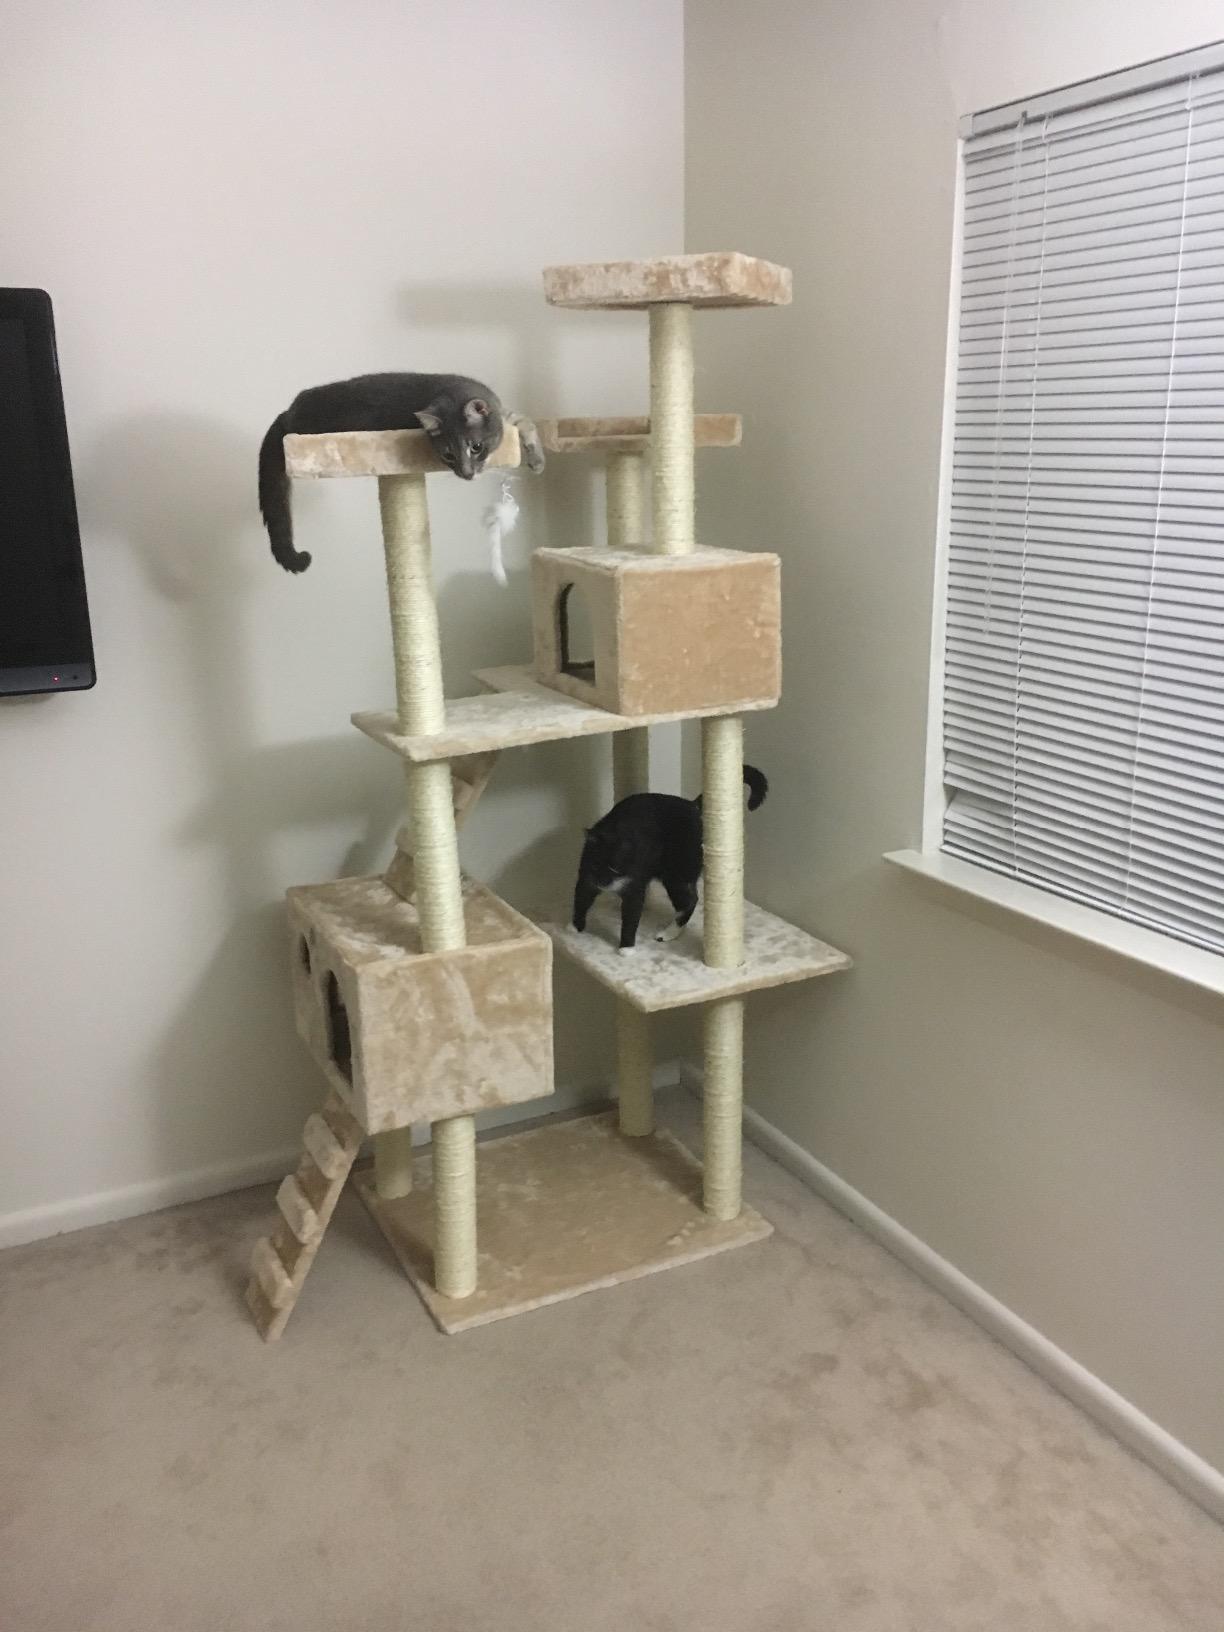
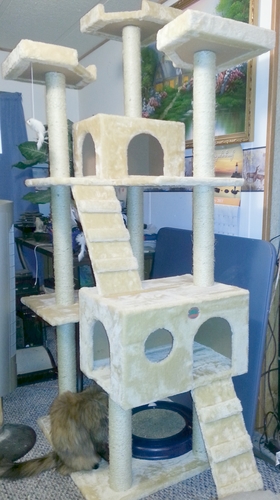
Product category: items_cat tree
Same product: yes